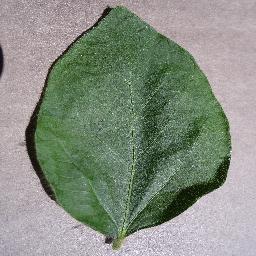
Label: Soybean___healthy